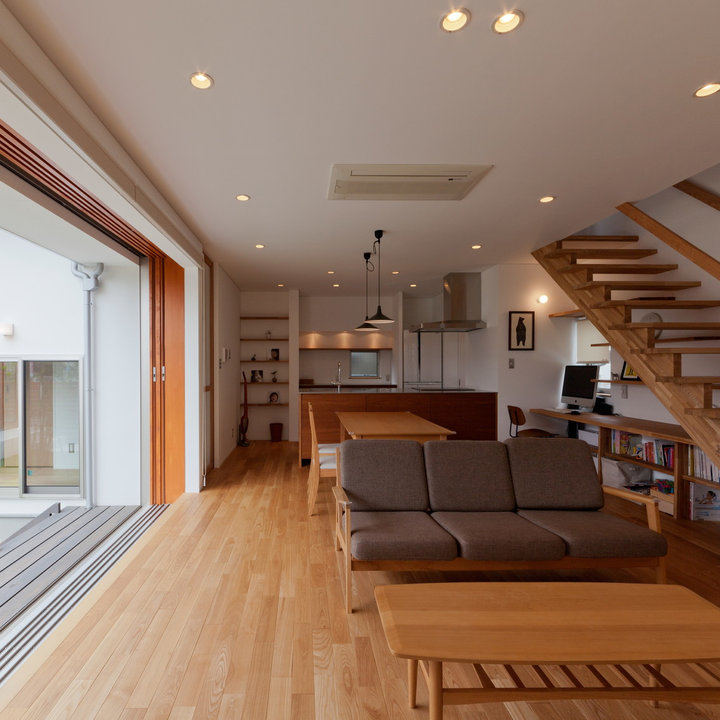
Style: Scandinavian